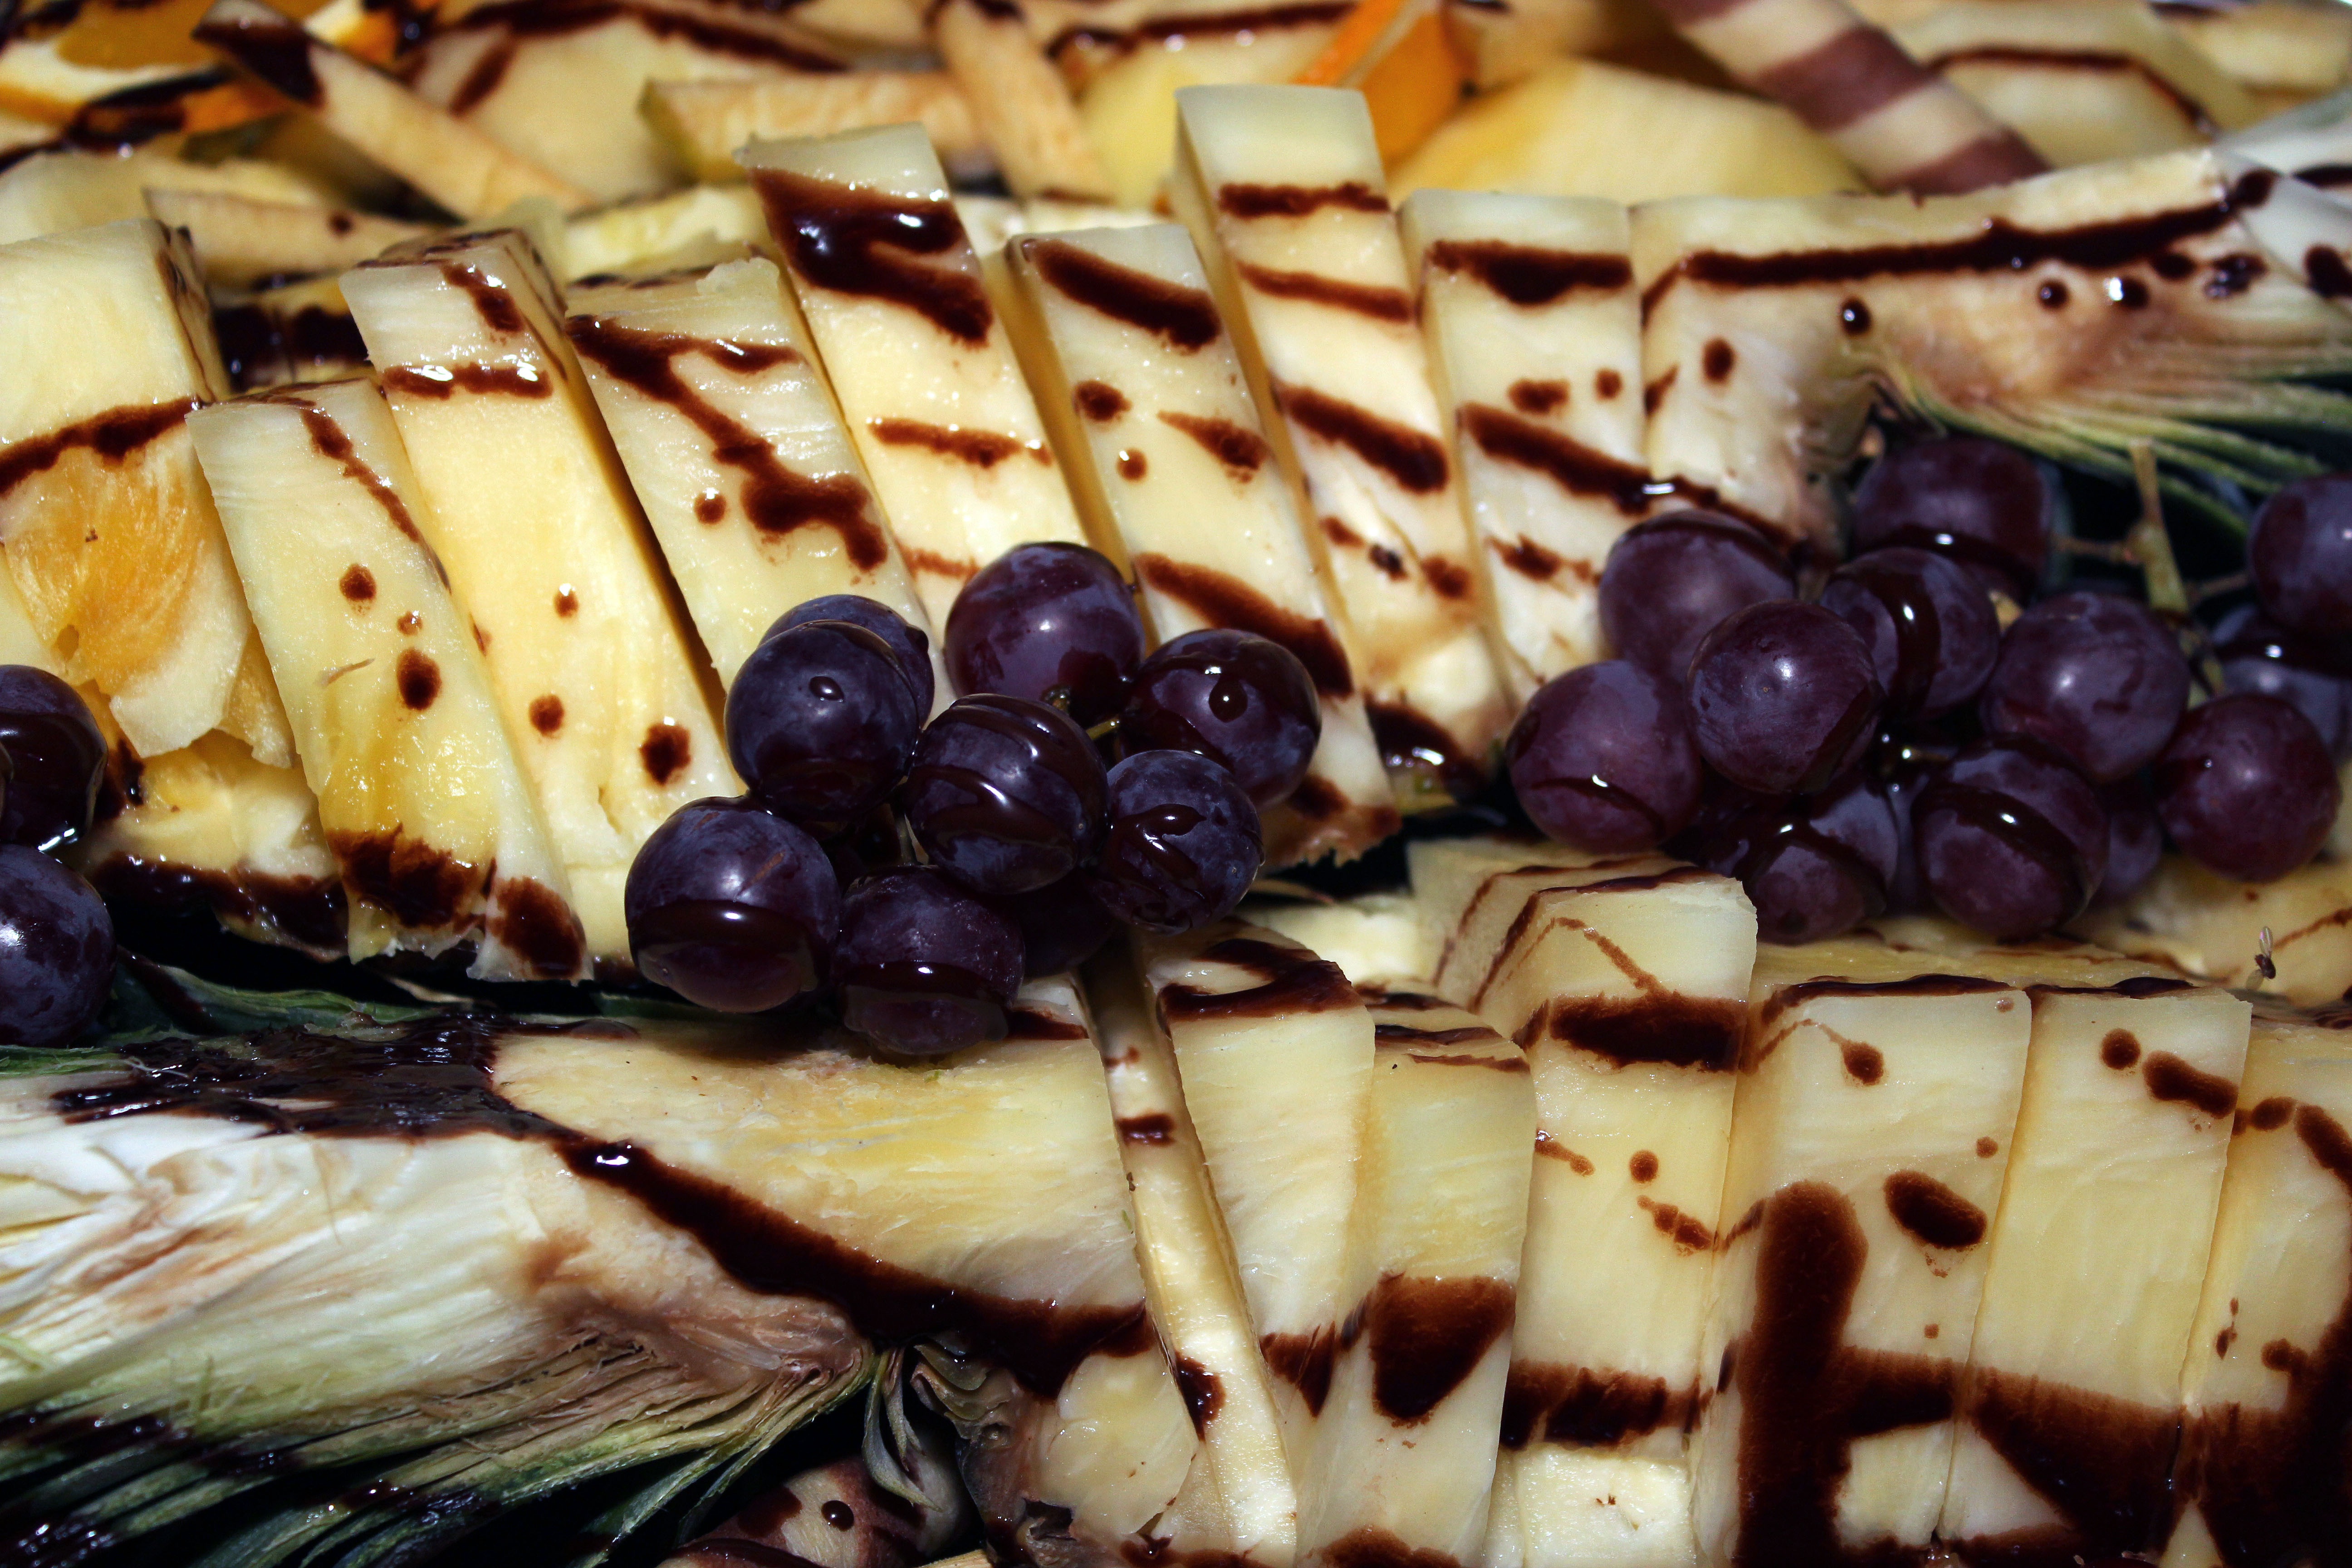
plant, fruit, berry, sweet, dish, meal, food, produce, breakfast, dessert, delicious, pineapple, blueberries, fruits, flowering plant, land plant, baubeeren